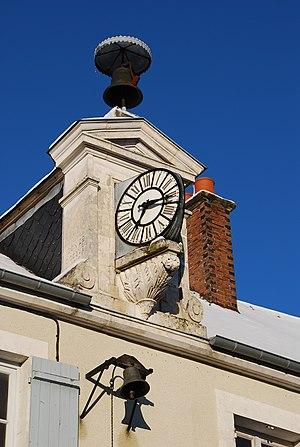
CLOCK
Trichey est une petite commune française rurale située dans le département de l'Yonne en Bourgogne, région administrative Bourgogne-Franche-Comté.